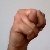
The image shows a hand gesture representing the letter 'N' in Indian Sign Language.